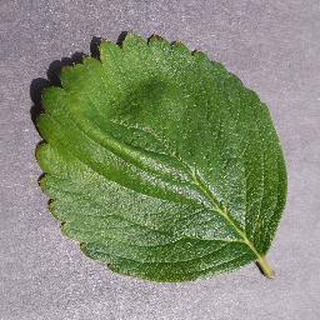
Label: healthy_strawberry